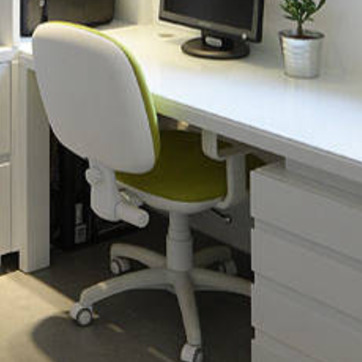
Material: fabric